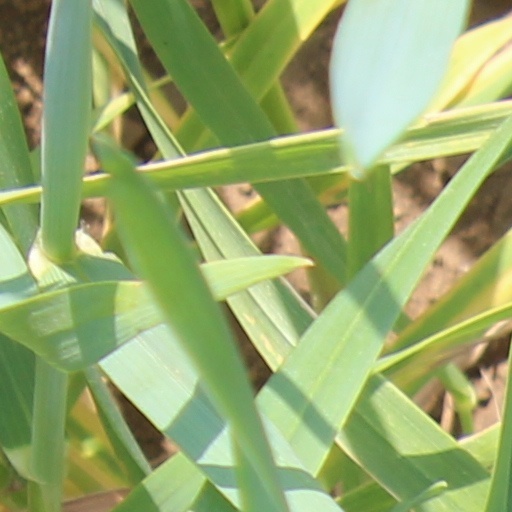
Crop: wheat